Edward Young

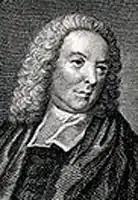
Edward Young

Edward Young ( – 5 April 1765) was an English poet, best remembered for "Night-Thoughts", a series of philosophical writings in blank verse, reflecting his state of mind following several bereavements. It was one of the most popular poems of the century, influencing Goethe and Edmund Burke, among many others, and at the end of the century was illustrated by William Blake.